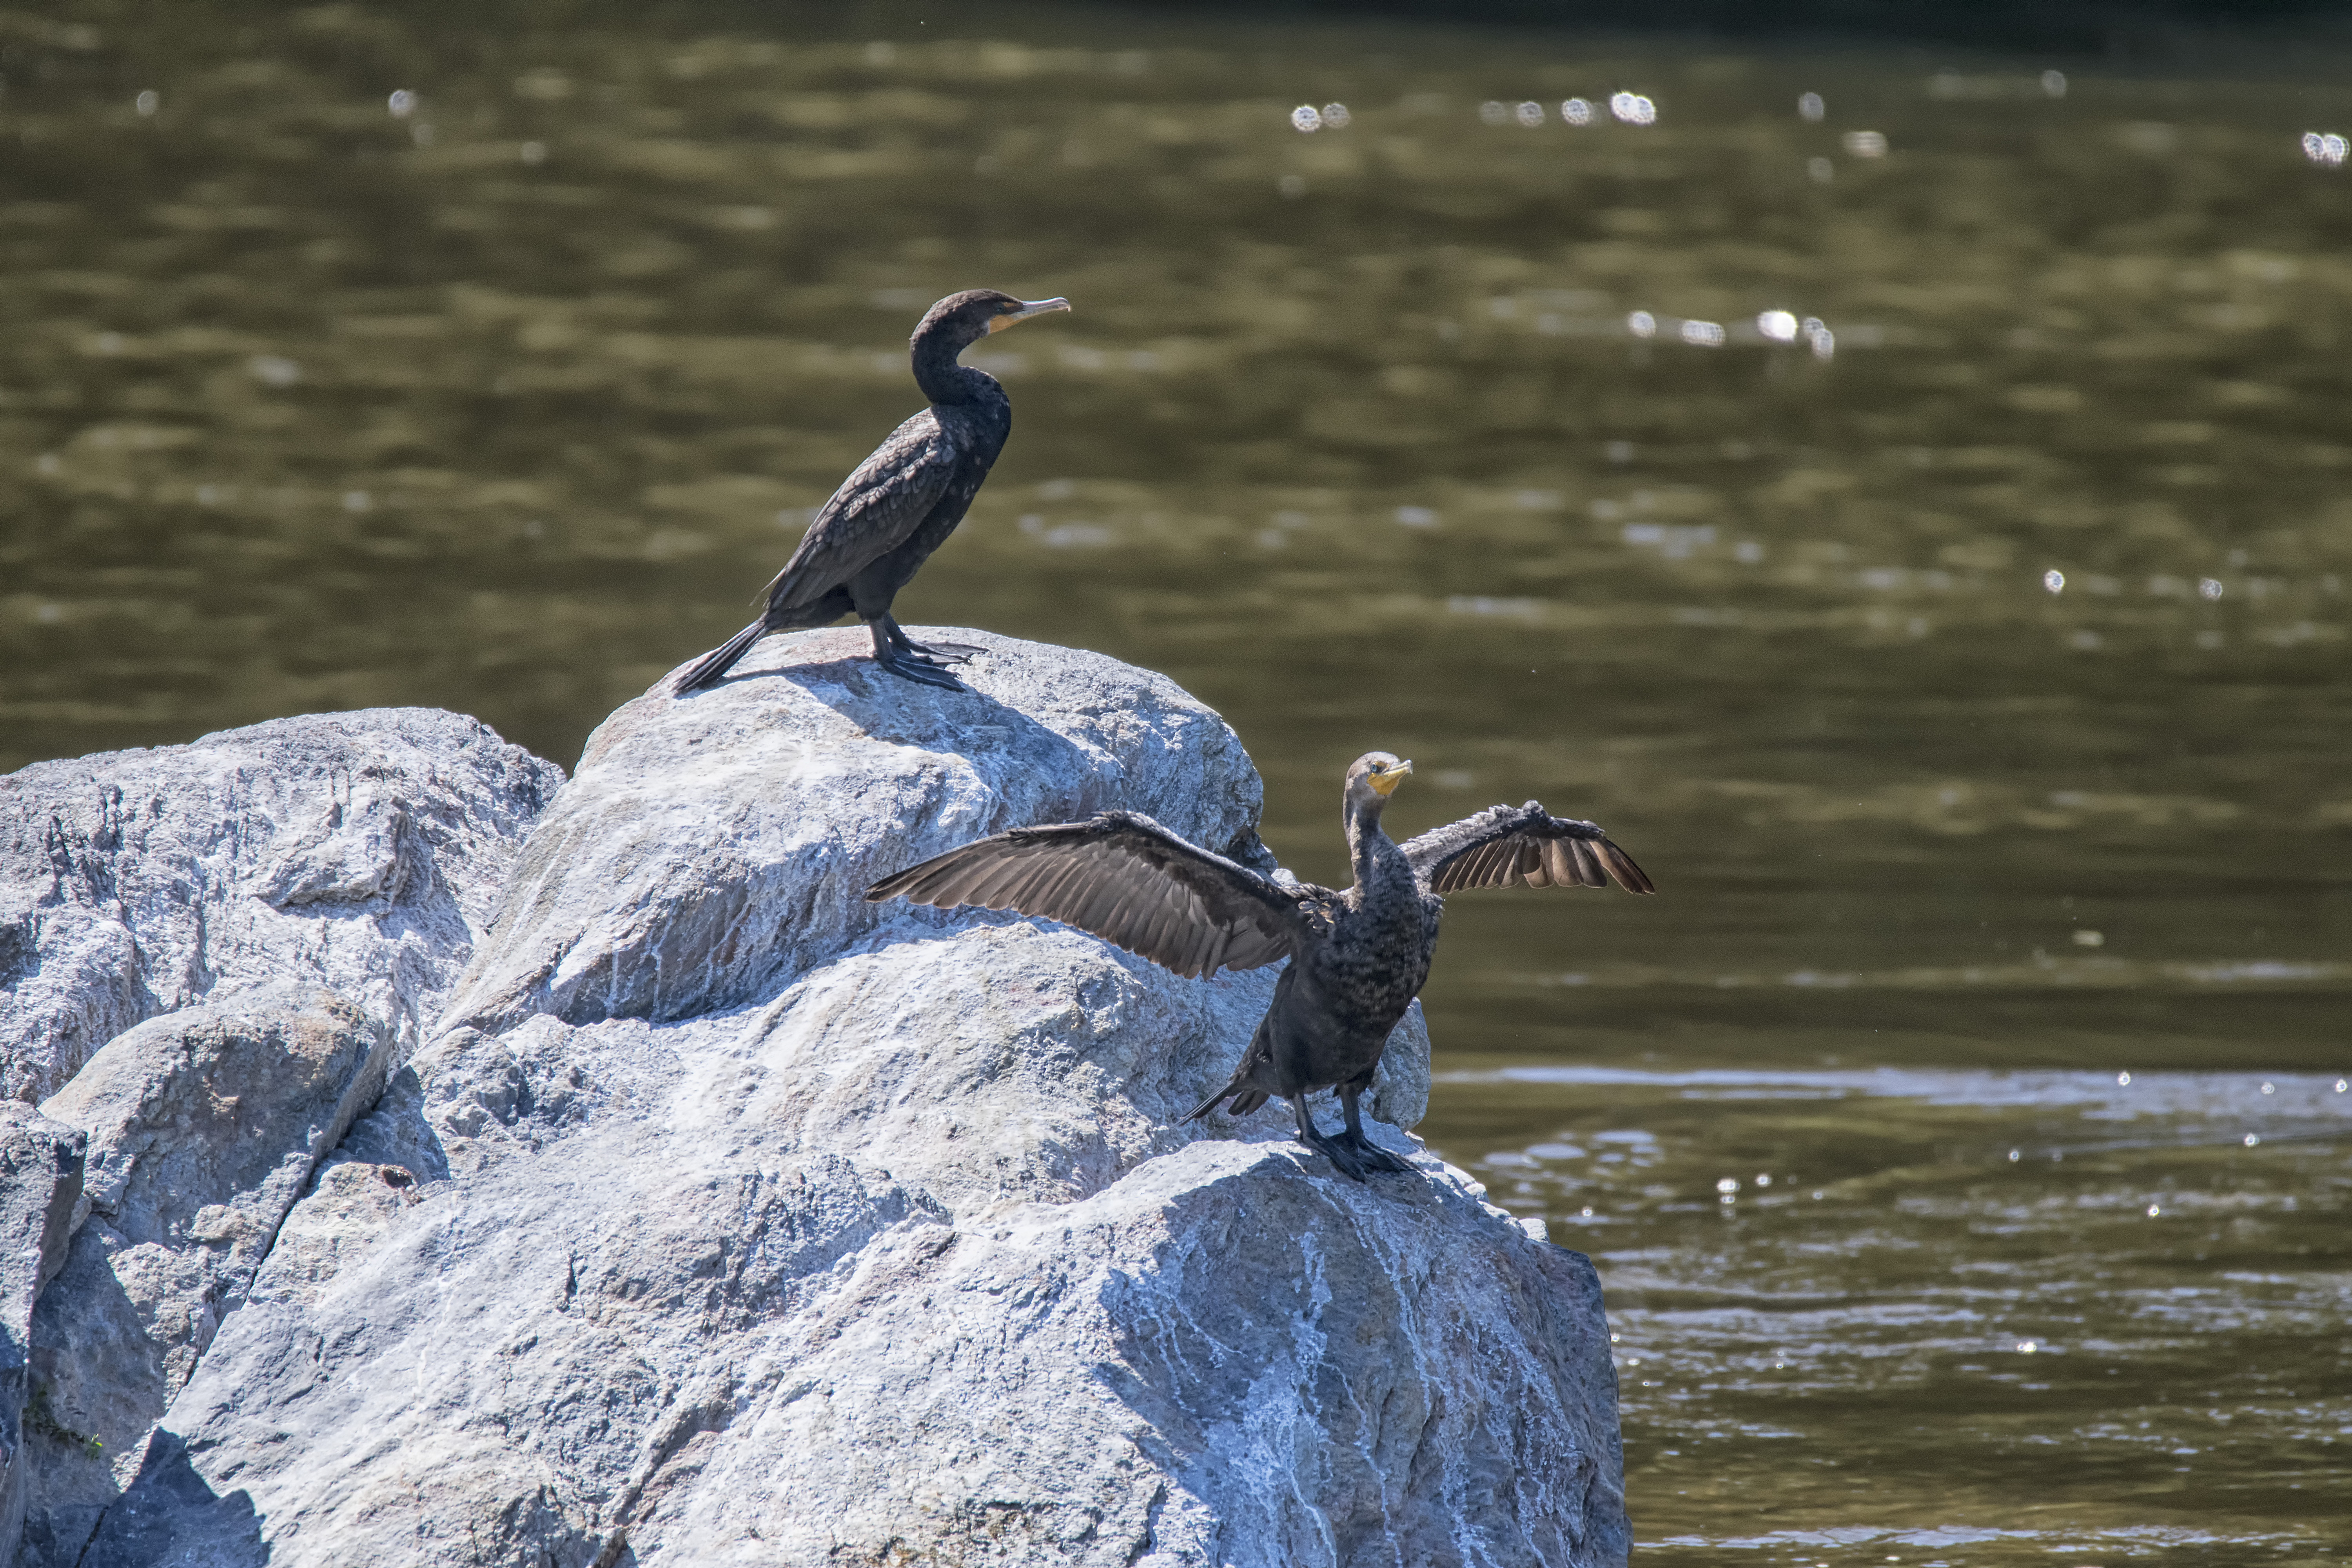
sea, water, nature, bird, wildlife, beak, fauna, canada, double, a, vertebrate, quebec, cormorant, crested, sherbrooke, oiseau, cormoran, aigrettes